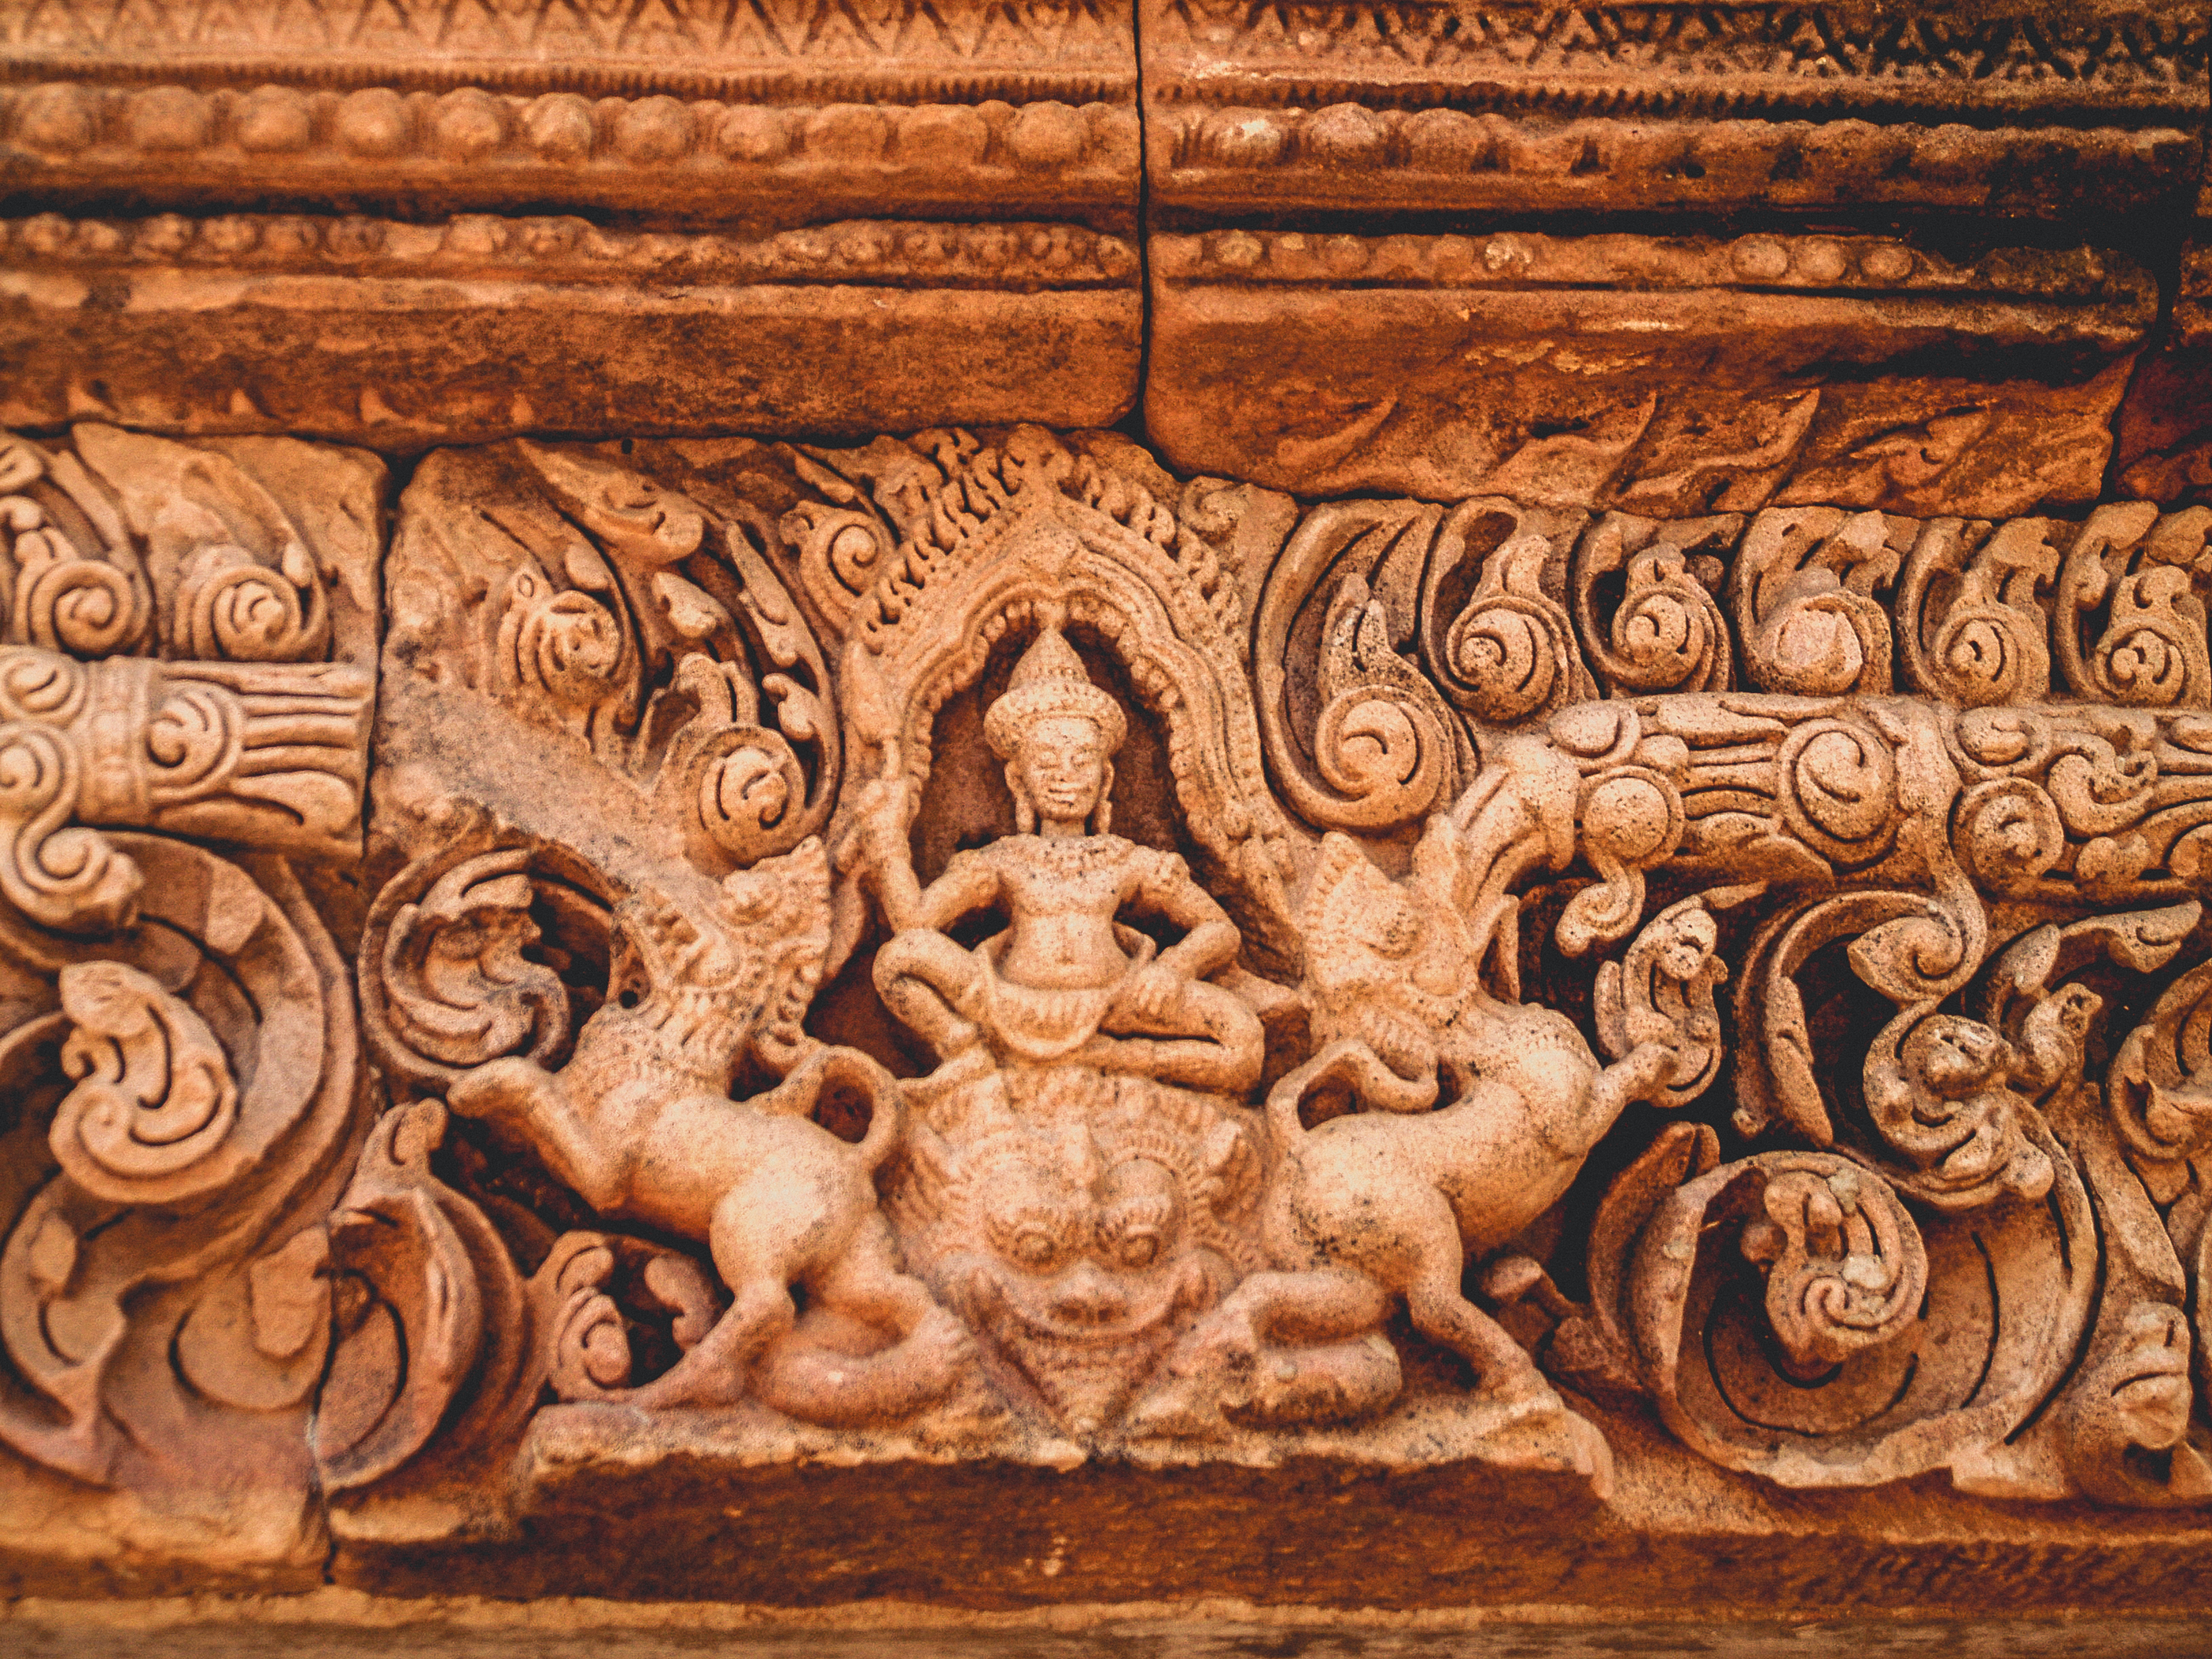
architecture, temple, stone, thailand, ancient, sandstone, hindu, travel, asia, rock, old, culture, castle, khmer, asian, buriram, rung, historical, statue, religious, heritage, tourism, building, prasat, history, artistic, park, phanom, religion, region, stone carving, carving, relief, archaeological site, ancient history, art, sculpture, middle ages, artifact, stock photography